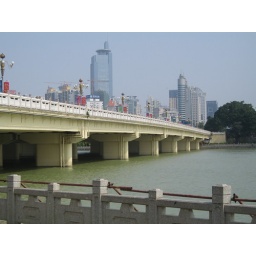
This bridge spans a lake in Nanning, China.